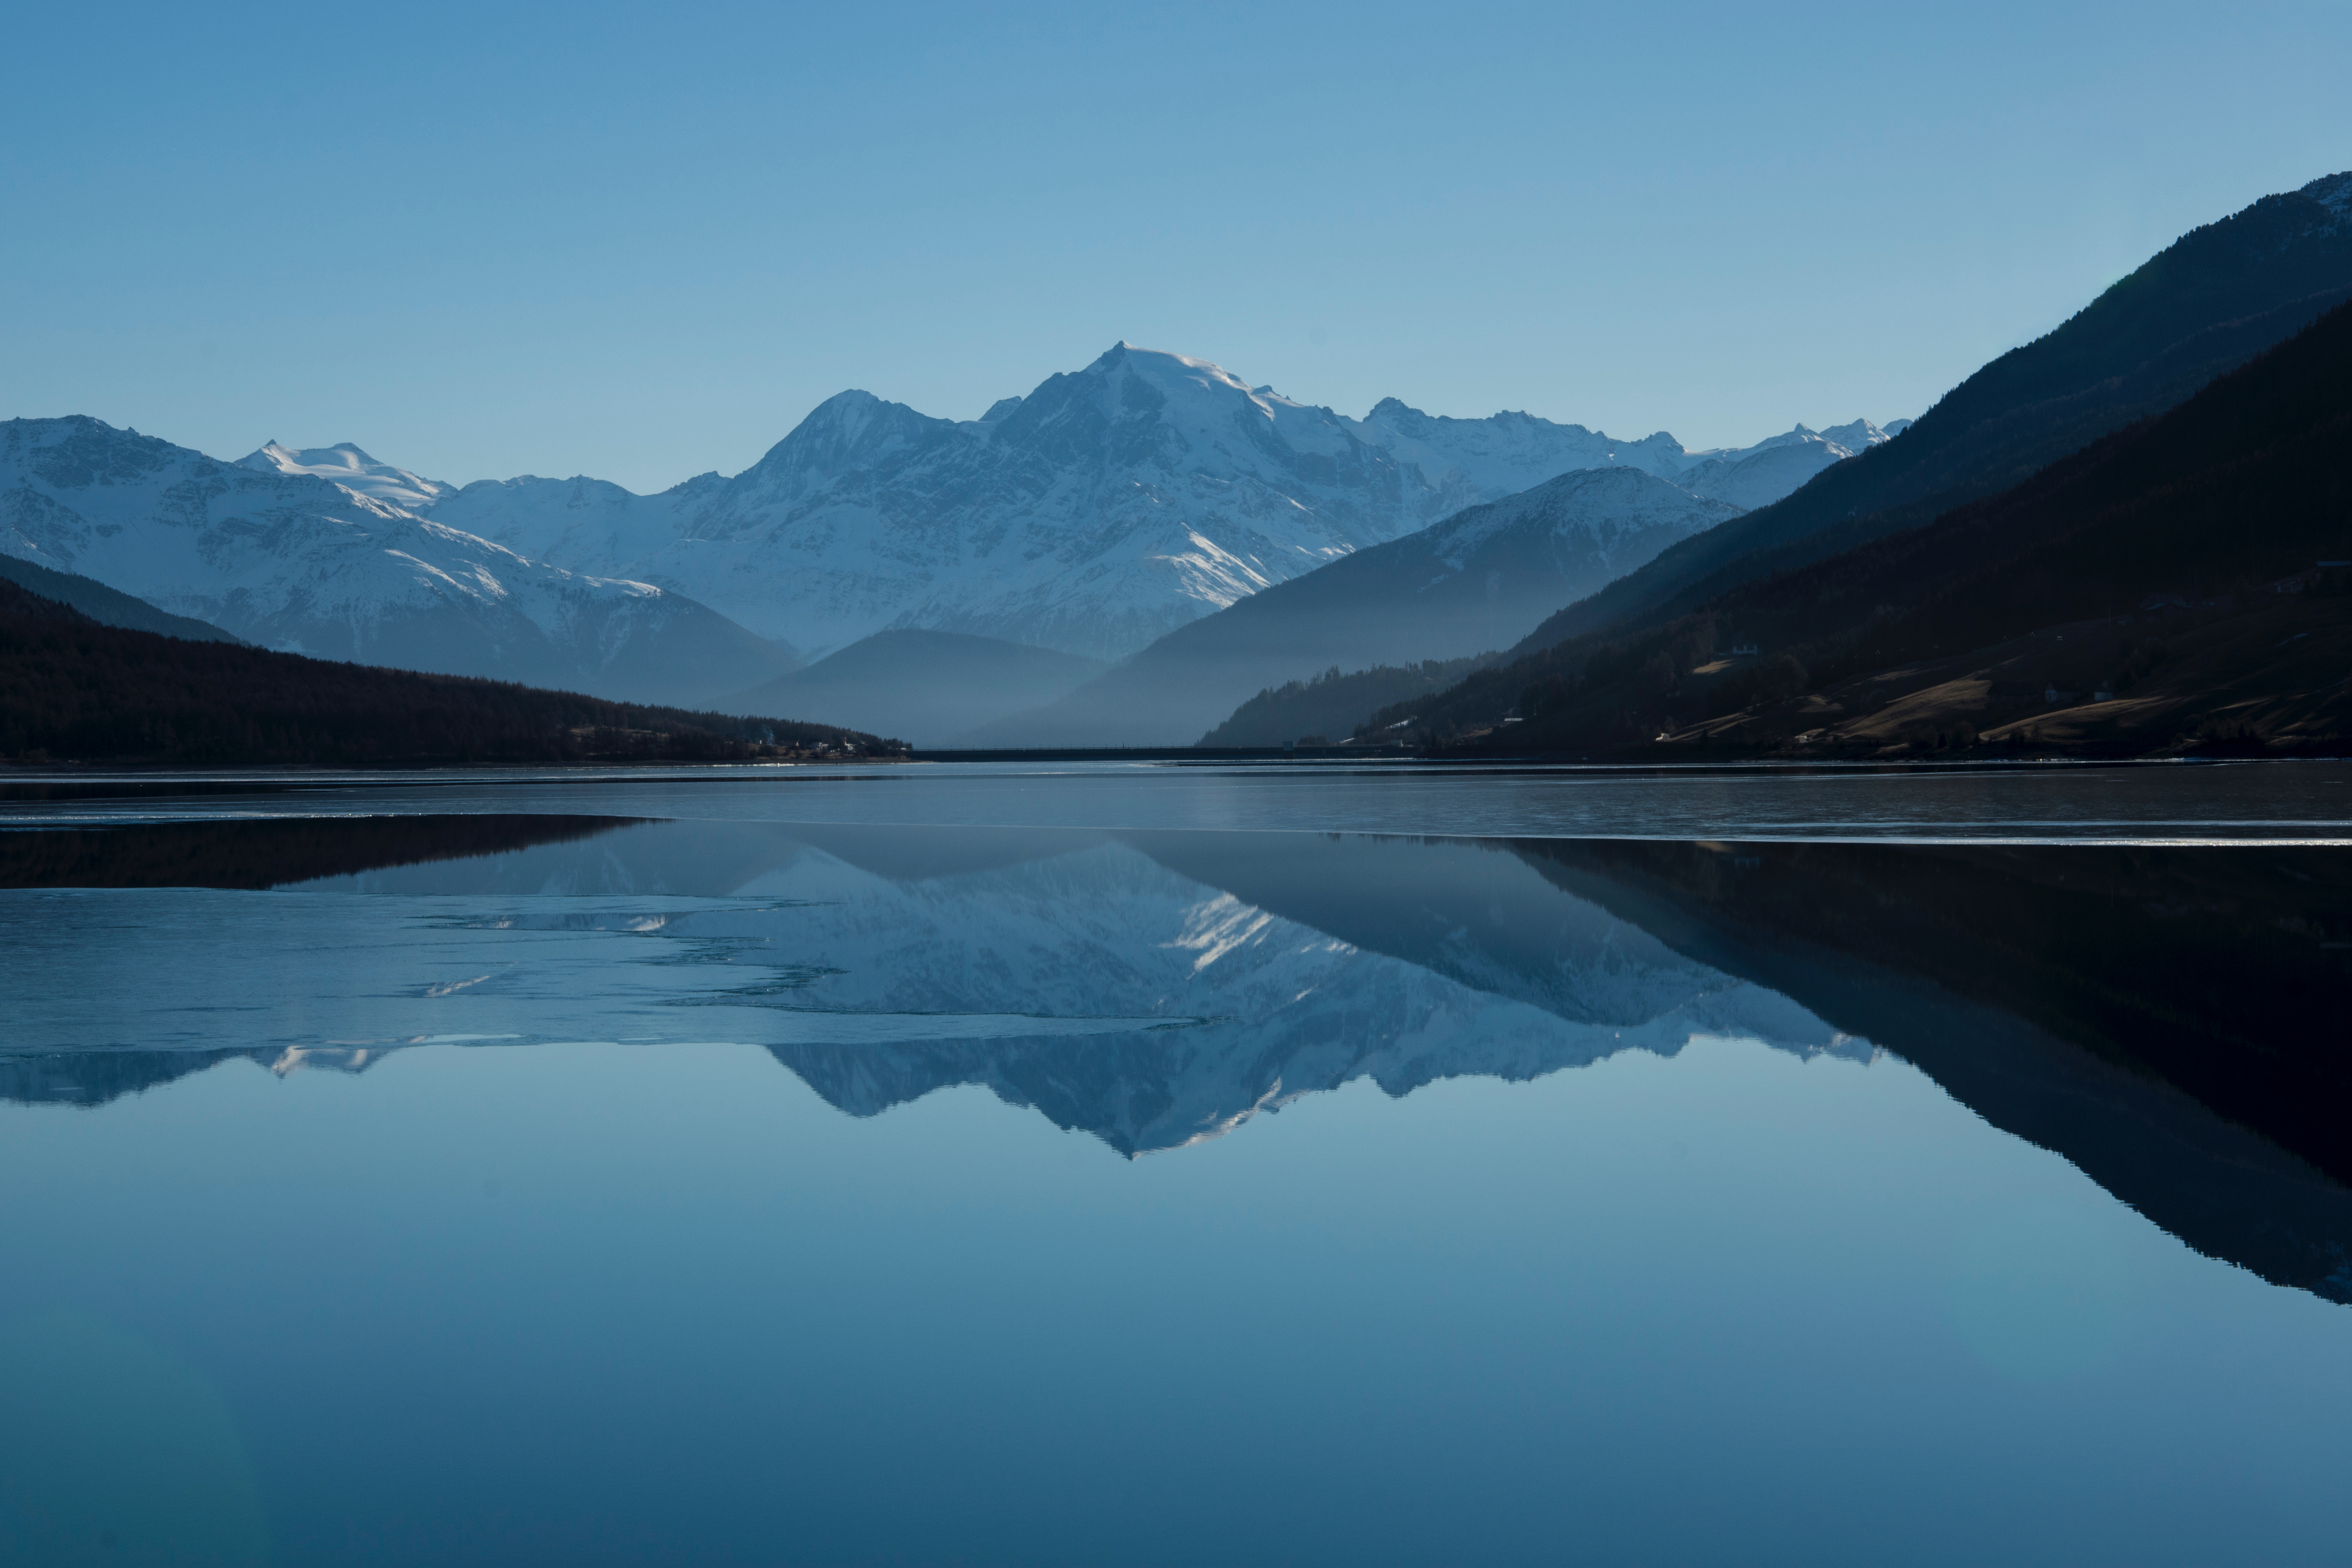
landscape, water, nature, mountain, cloud, morning, lake, dawn, mountain range, dusk, reflection, fjord, reservoir, body of water, still, loch, crater lake, atmospheric phenomenon, mountainous landforms, glacial landform